Answer in natural language. Considering the relative positions, is black lshaped countertop (marked B) above or below brown square dining table (marked A)? Choose between the following options: below or above
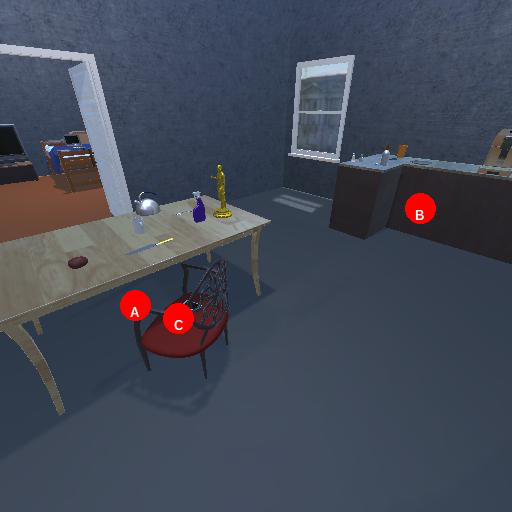
<answer>above</answer>